Russian battleship Knyaz Suvorov

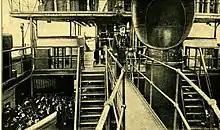
Tsar Nicholas II addressing the ship's crew before their departure

Construction began on "Knyaz Suvorov", named after Prince Alexander Suvorov, on 10 August 1901 at the Baltic Works in Saint Petersburg. The ship was laid down on 8 September, when the ceremonial laying of one of the plates was performed by Grand Duke Alexei Alexandrovich, General-Admiral of the Imperial Russian Navy. She was launched on 25 September 1902, in the presence of Tsar Nicholas II of Russia, Grand Duke Konstantin, and King George I of Greece. She was completed in September 1904, after the beginning of the Russo-Japanese War, at the cost of 13,841,000 rubles.